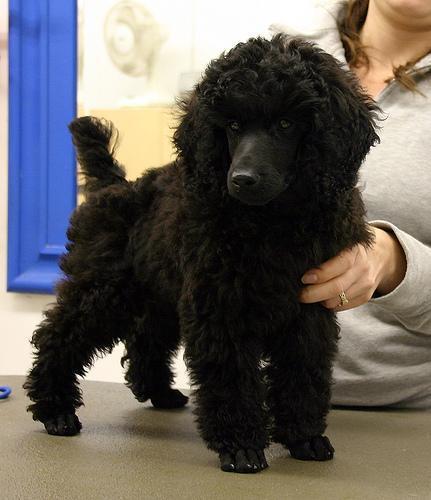
miniature_poodle